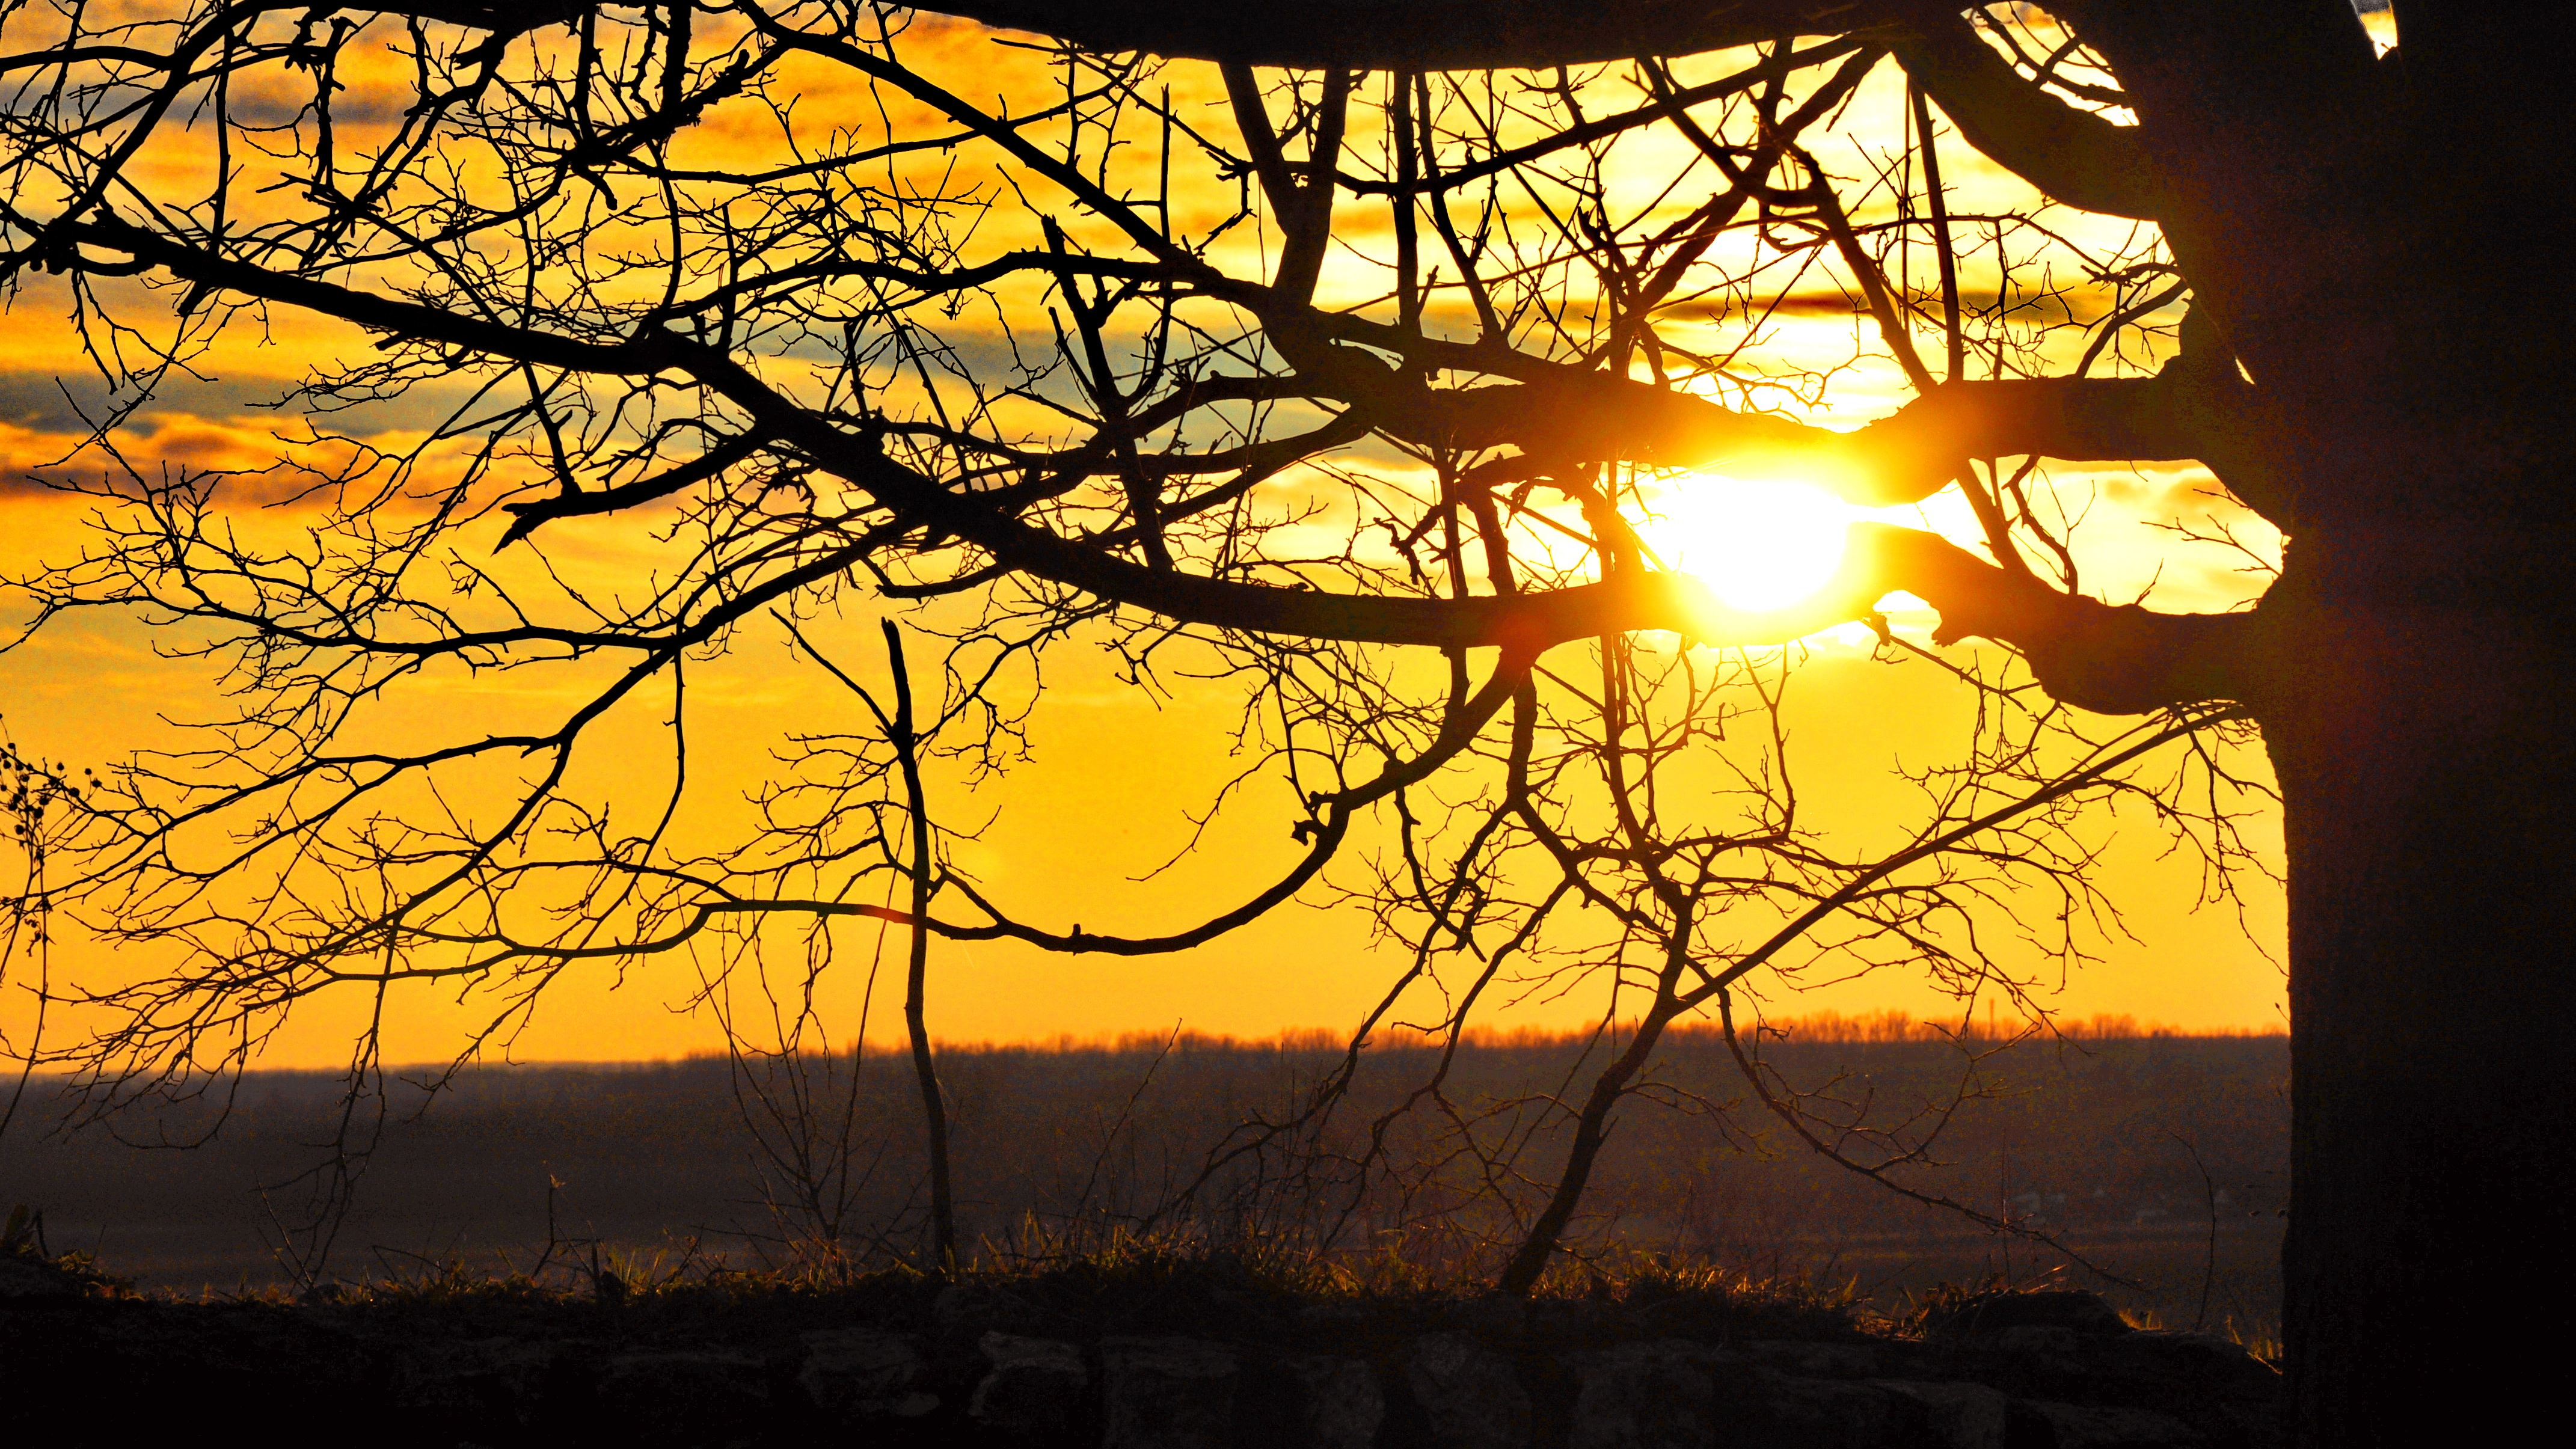
tree, nature, branch, light, sun, sunrise, sunset, sunlight, morning, dawn, dusk, evening, orange, reflection, autumn, afterglow